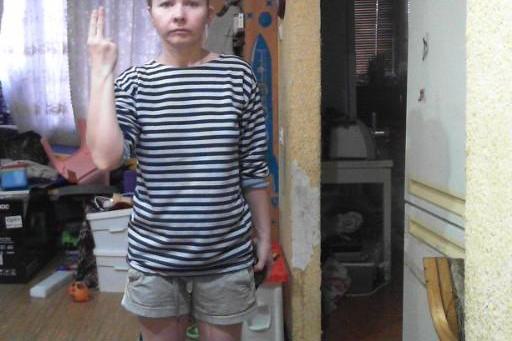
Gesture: no_gesture